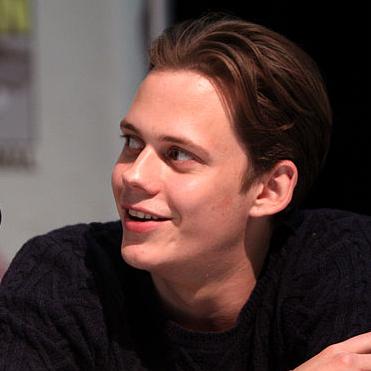
Age: 22